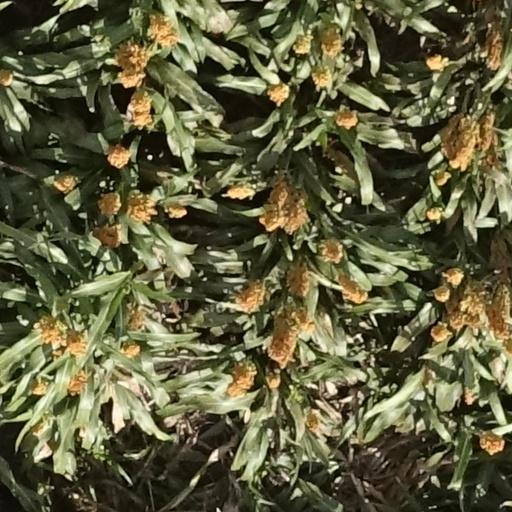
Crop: sorghum